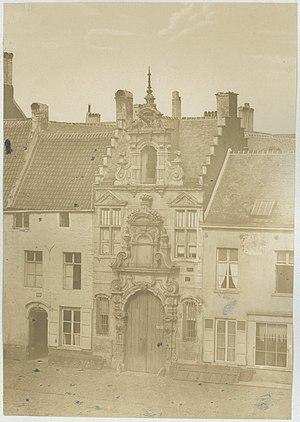
Le couvent de Notre Dame de la Rose plantée de Jéricho ou couvent des Dames Blanches occupait un emplacement de cinq hectares entre la rue de Flandre, le Vieux Marché aux Grains, la rue des Chartreux et le rempart des Moines à Bruxelles en Belgique.